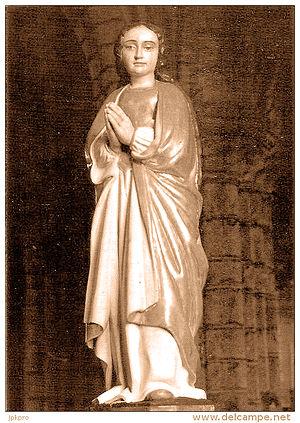
Notre-Dame de la Bonne Nouvelle à Montaigut
Un sanctuaire à répit est un type de lieu saint rencontré en pays de tradition catholique. Selon la croyance populaire en certaines provinces, le « répit » est, chez un enfant mort-né, un retour temporaire à la vie le temps de lui conférer le baptême avant la mort définitive. Ayant été baptisé, l’enfant pourra de ce fait entrer en paradis au lieu d’errer éternellement dans les limbes où il serait privé de la vision de Dieu. Le répit n’est possible qu’en certains sanctuaires, le plus souvent consacrés à la Vierge dont l’intercession est nécessaire pour obtenir un miracle.